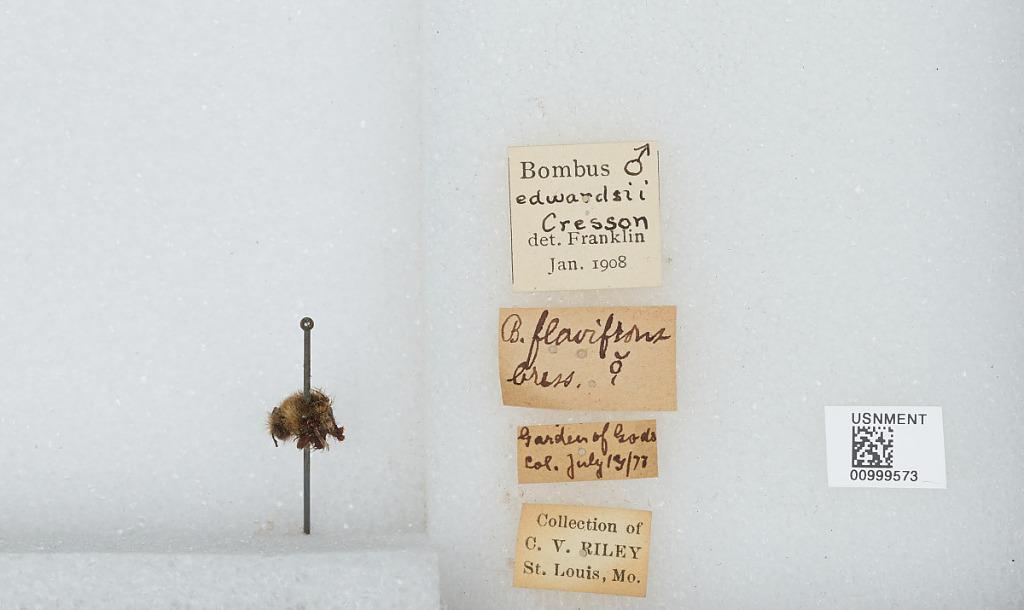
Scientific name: Bombus (Pyrobombus) melanopygus Nylander
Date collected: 1973-7-13
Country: United States
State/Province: Colorado
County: El Paso
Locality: Garden of the Gods
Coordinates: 38.8678, -104.891
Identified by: Miller, R. B.